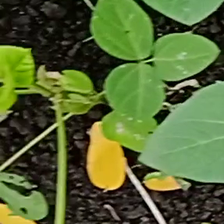
Weed species: Asian_Pigeonwings_(Clitoria Ternatea)